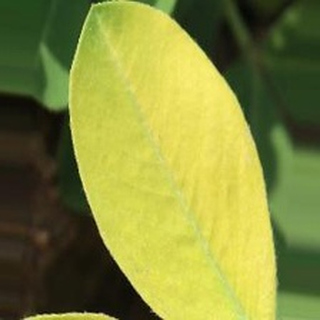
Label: groundnut_nutrition_deficiency